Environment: real
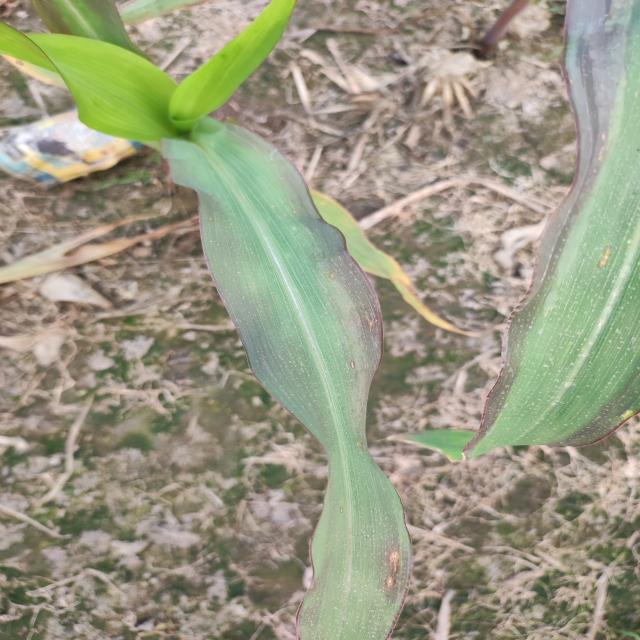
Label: phosphorus_deficiency